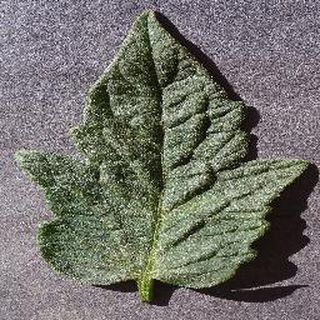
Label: healthy_tomato